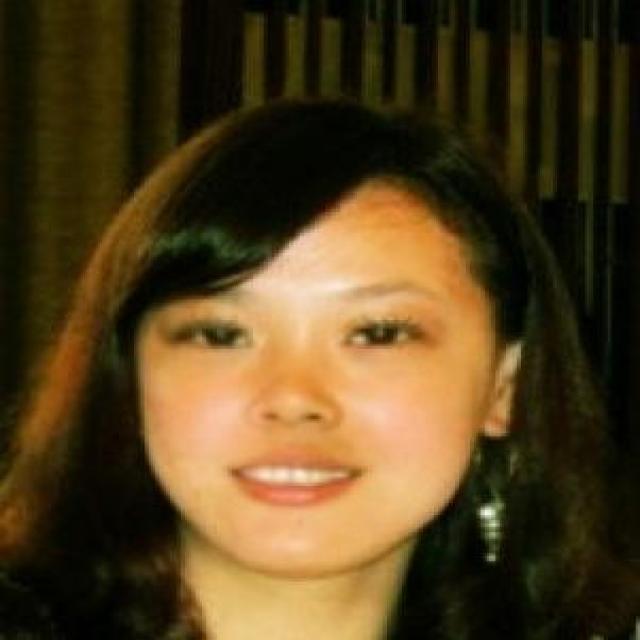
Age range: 21-44